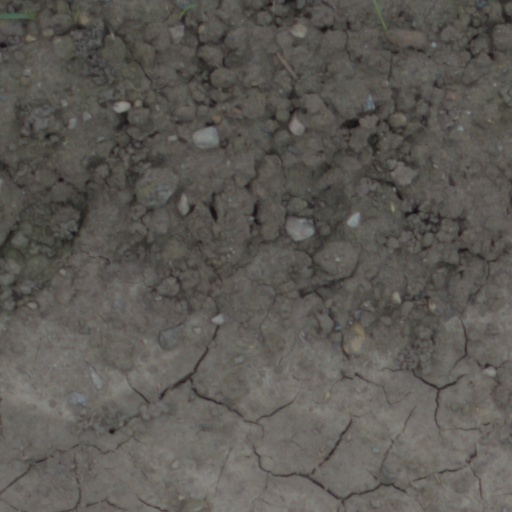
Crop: wheat